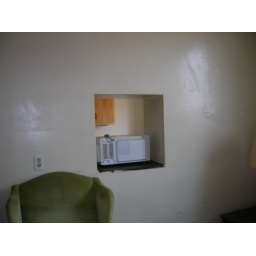
teh hole in teh wall looks into the kitchen